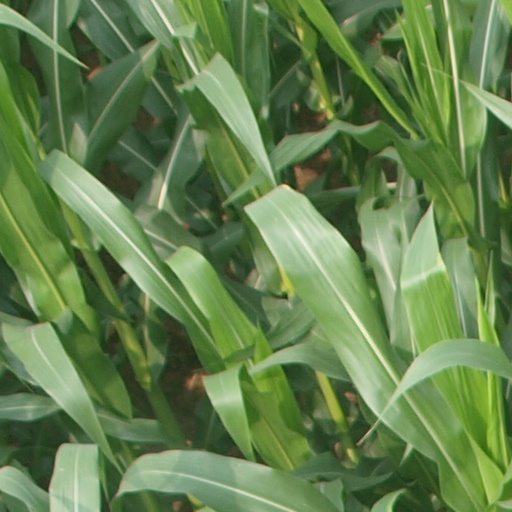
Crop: maize; corn